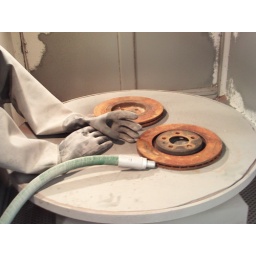
The rusty rotors in the sand blasting bay